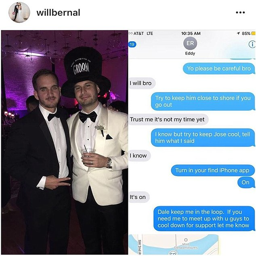
will person posted a screenshot of text messages that he had sent to his good friend , who died on the boat with baseball player and person